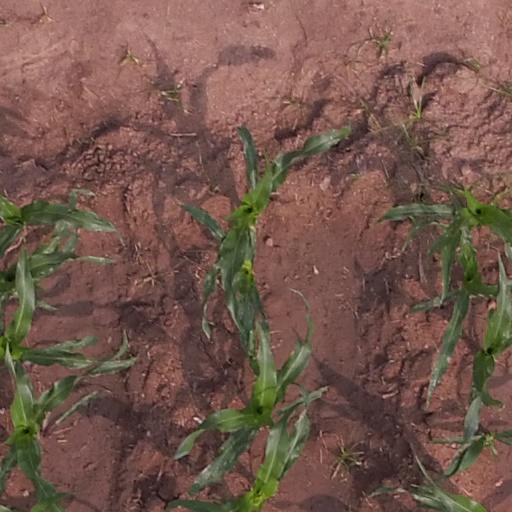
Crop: maize; corn